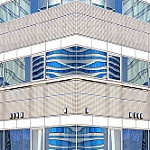
Label: buildings